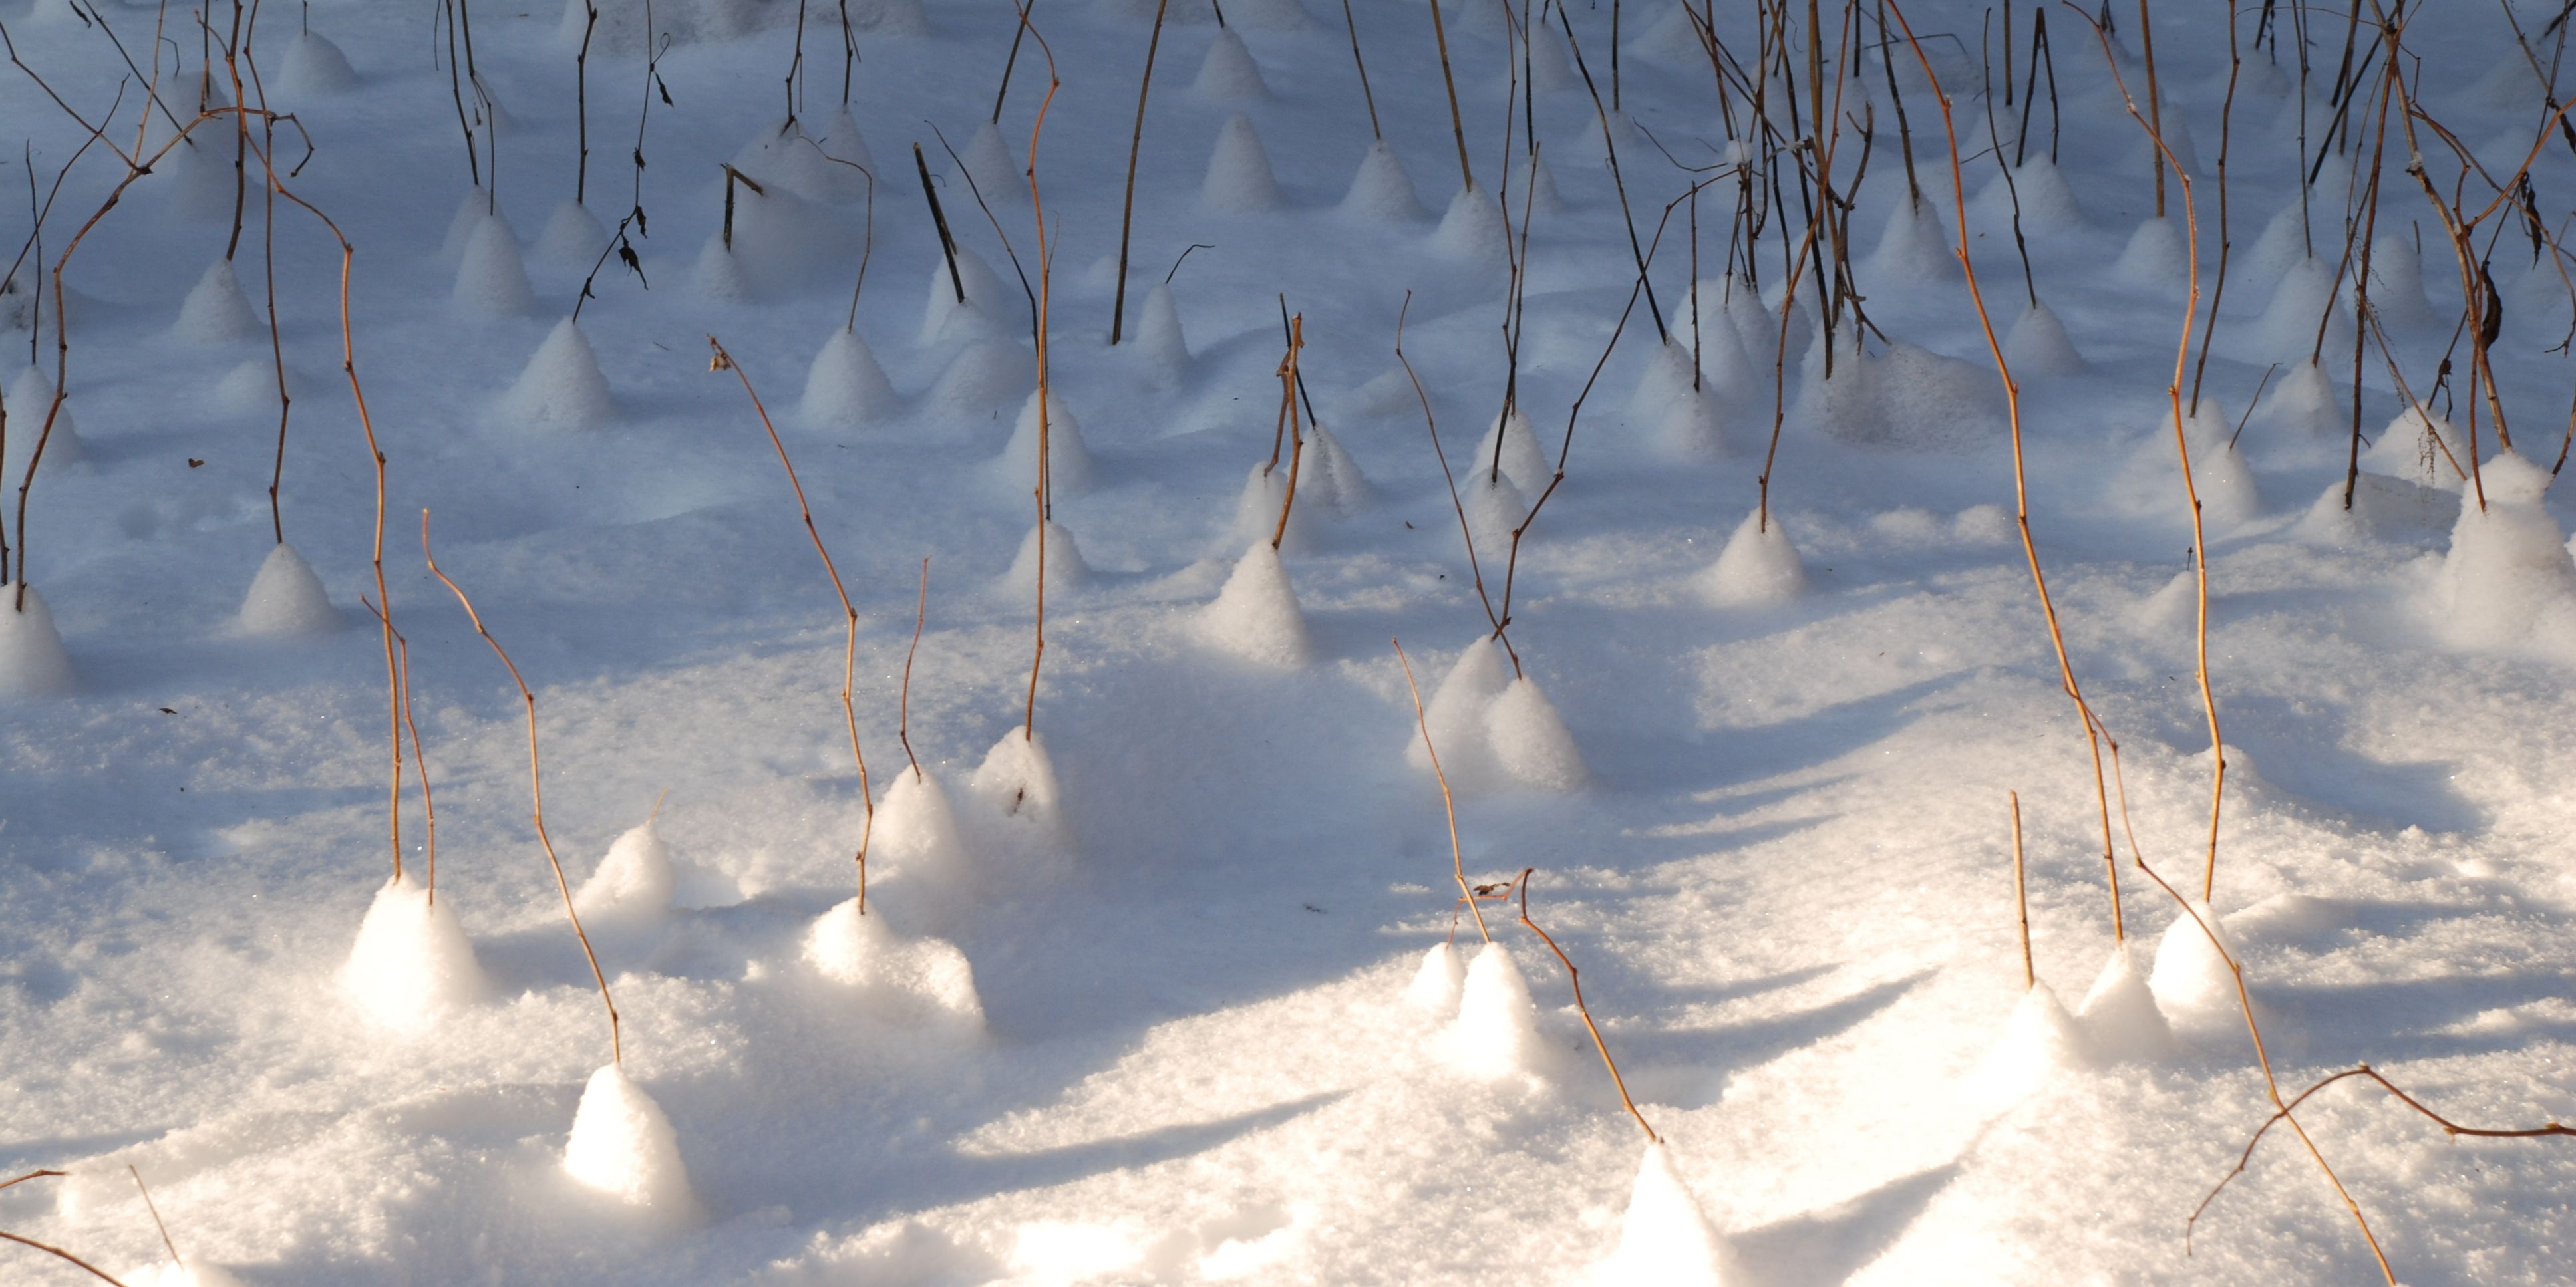
tree, branch, snow, winter, sunlight, frost, ice, weather, nikon, season, blizzard, moscow, russia, d80, moskau, nikond80, zelenograd, moscou, freezing